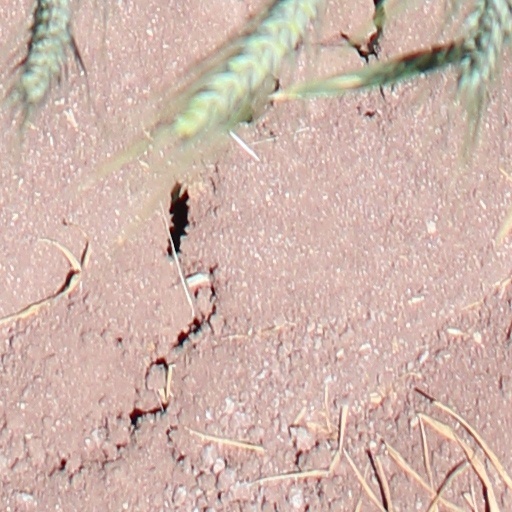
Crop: wheat